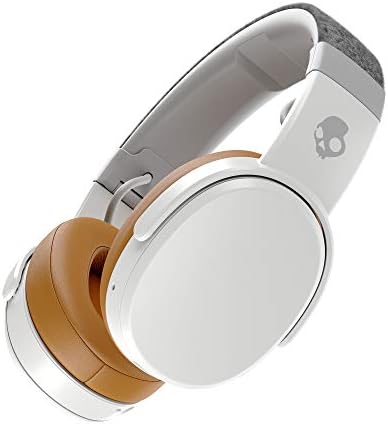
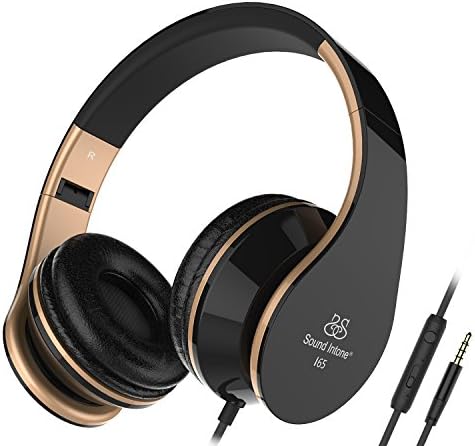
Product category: headphones
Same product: no